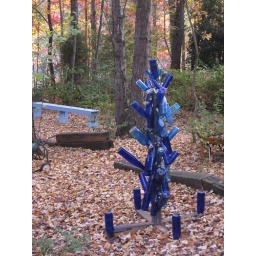
blue bottle tree with recycled church bench in background